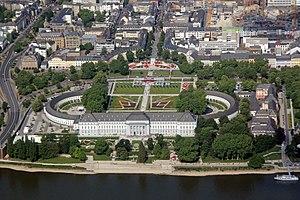
L’exposition horticole allemande 2011 à Coblence - Château des Princes-Électeurs
Le château des Princes-Électeurs de Coblence fut la résidence du dernier archevêque et Prince-Électeur de Trèves, Clément Wenceslas de Saxe, fils du roi Auguste III de Pologne et de Marie-Josèphe d'Autriche, oncle maternel des rois de France Louis XVI, Louis XVIII et Charles X, qui a fait construire ce château à la fin du XVIIIᵉ siècle.
Antoine-François Peyre, dit « Peyre le jeune », est un architecte français. Il est le frère de Marie-Joseph Peyre, dit Peyre l'ancien, et l'oncle d'Antoine-Marie Peyre.
Pierre-Michel d'Ixnard, né le 22 novembre 1723 à Nîmes mort le 21 août 1795 à Strasbourg, était un architecte français qui œuvra surtout en Allemagne méridionale, où il est célèbre pour son style néo-classique précoce.
Clément Wenceslas de Saxe, né le 28 septembre 1739 et mort le 27 juillet 1812, est le plus jeune fils du roi Auguste III de Pologne et de Marie-Josèphe d'Autriche.